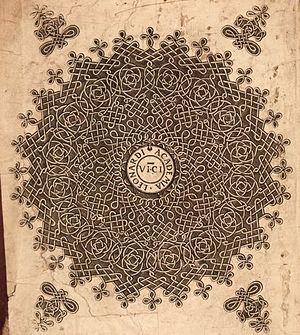
Léonard de Vinci / entrelacs / Leonardo da Vinci (1452-1519) du
Art et mathématiques sont souvent associés dans le cadre d'analogie platonicienne sur la beauté et la vérité. Les prémisses de cette question convoquent souvent le nombre d'or. Il s'agit de la constante mathématique la plus associée à l'art à travers sa présence récurrente dans les compositions de sculpture et de peinture dans l'art de la Renaissance. Le nombre d'or étant considéré comme la règle pour obtenir une proportion harmonique satisfaisant le goût de l'observateur. Ce paradigme est partiel si l'on souhaite comprendre le rôle des mathématiques dans l'histoire de l'art et dans les révolutions esthétiques contemporaines. Il est plus efficace de s'interroger sur protocoles créatifs, les structures et les morphogenèses. Par conséquent il est nécessaire d'abandonner les prémisses platoniciennes au profit de questions sur les formes et la façon dont elles apparaissent et sont perçues. L'art et les mathématiques produisent de nombreux axes de convergences tant au niveau de l'intérêt que les mathématiciens et les artistes se portent mutuellement mais aussi autour des usages et des processus.